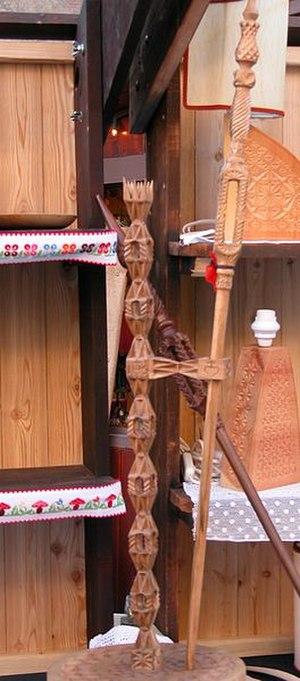
quenouille
Une quenouille est un instrument ancien utilisé pour le filage des matières textiles et surtout du lin, du chanvre ou de la laine, mais elle peut être utilisée avec toutes les fibres que l'on file habituellement.